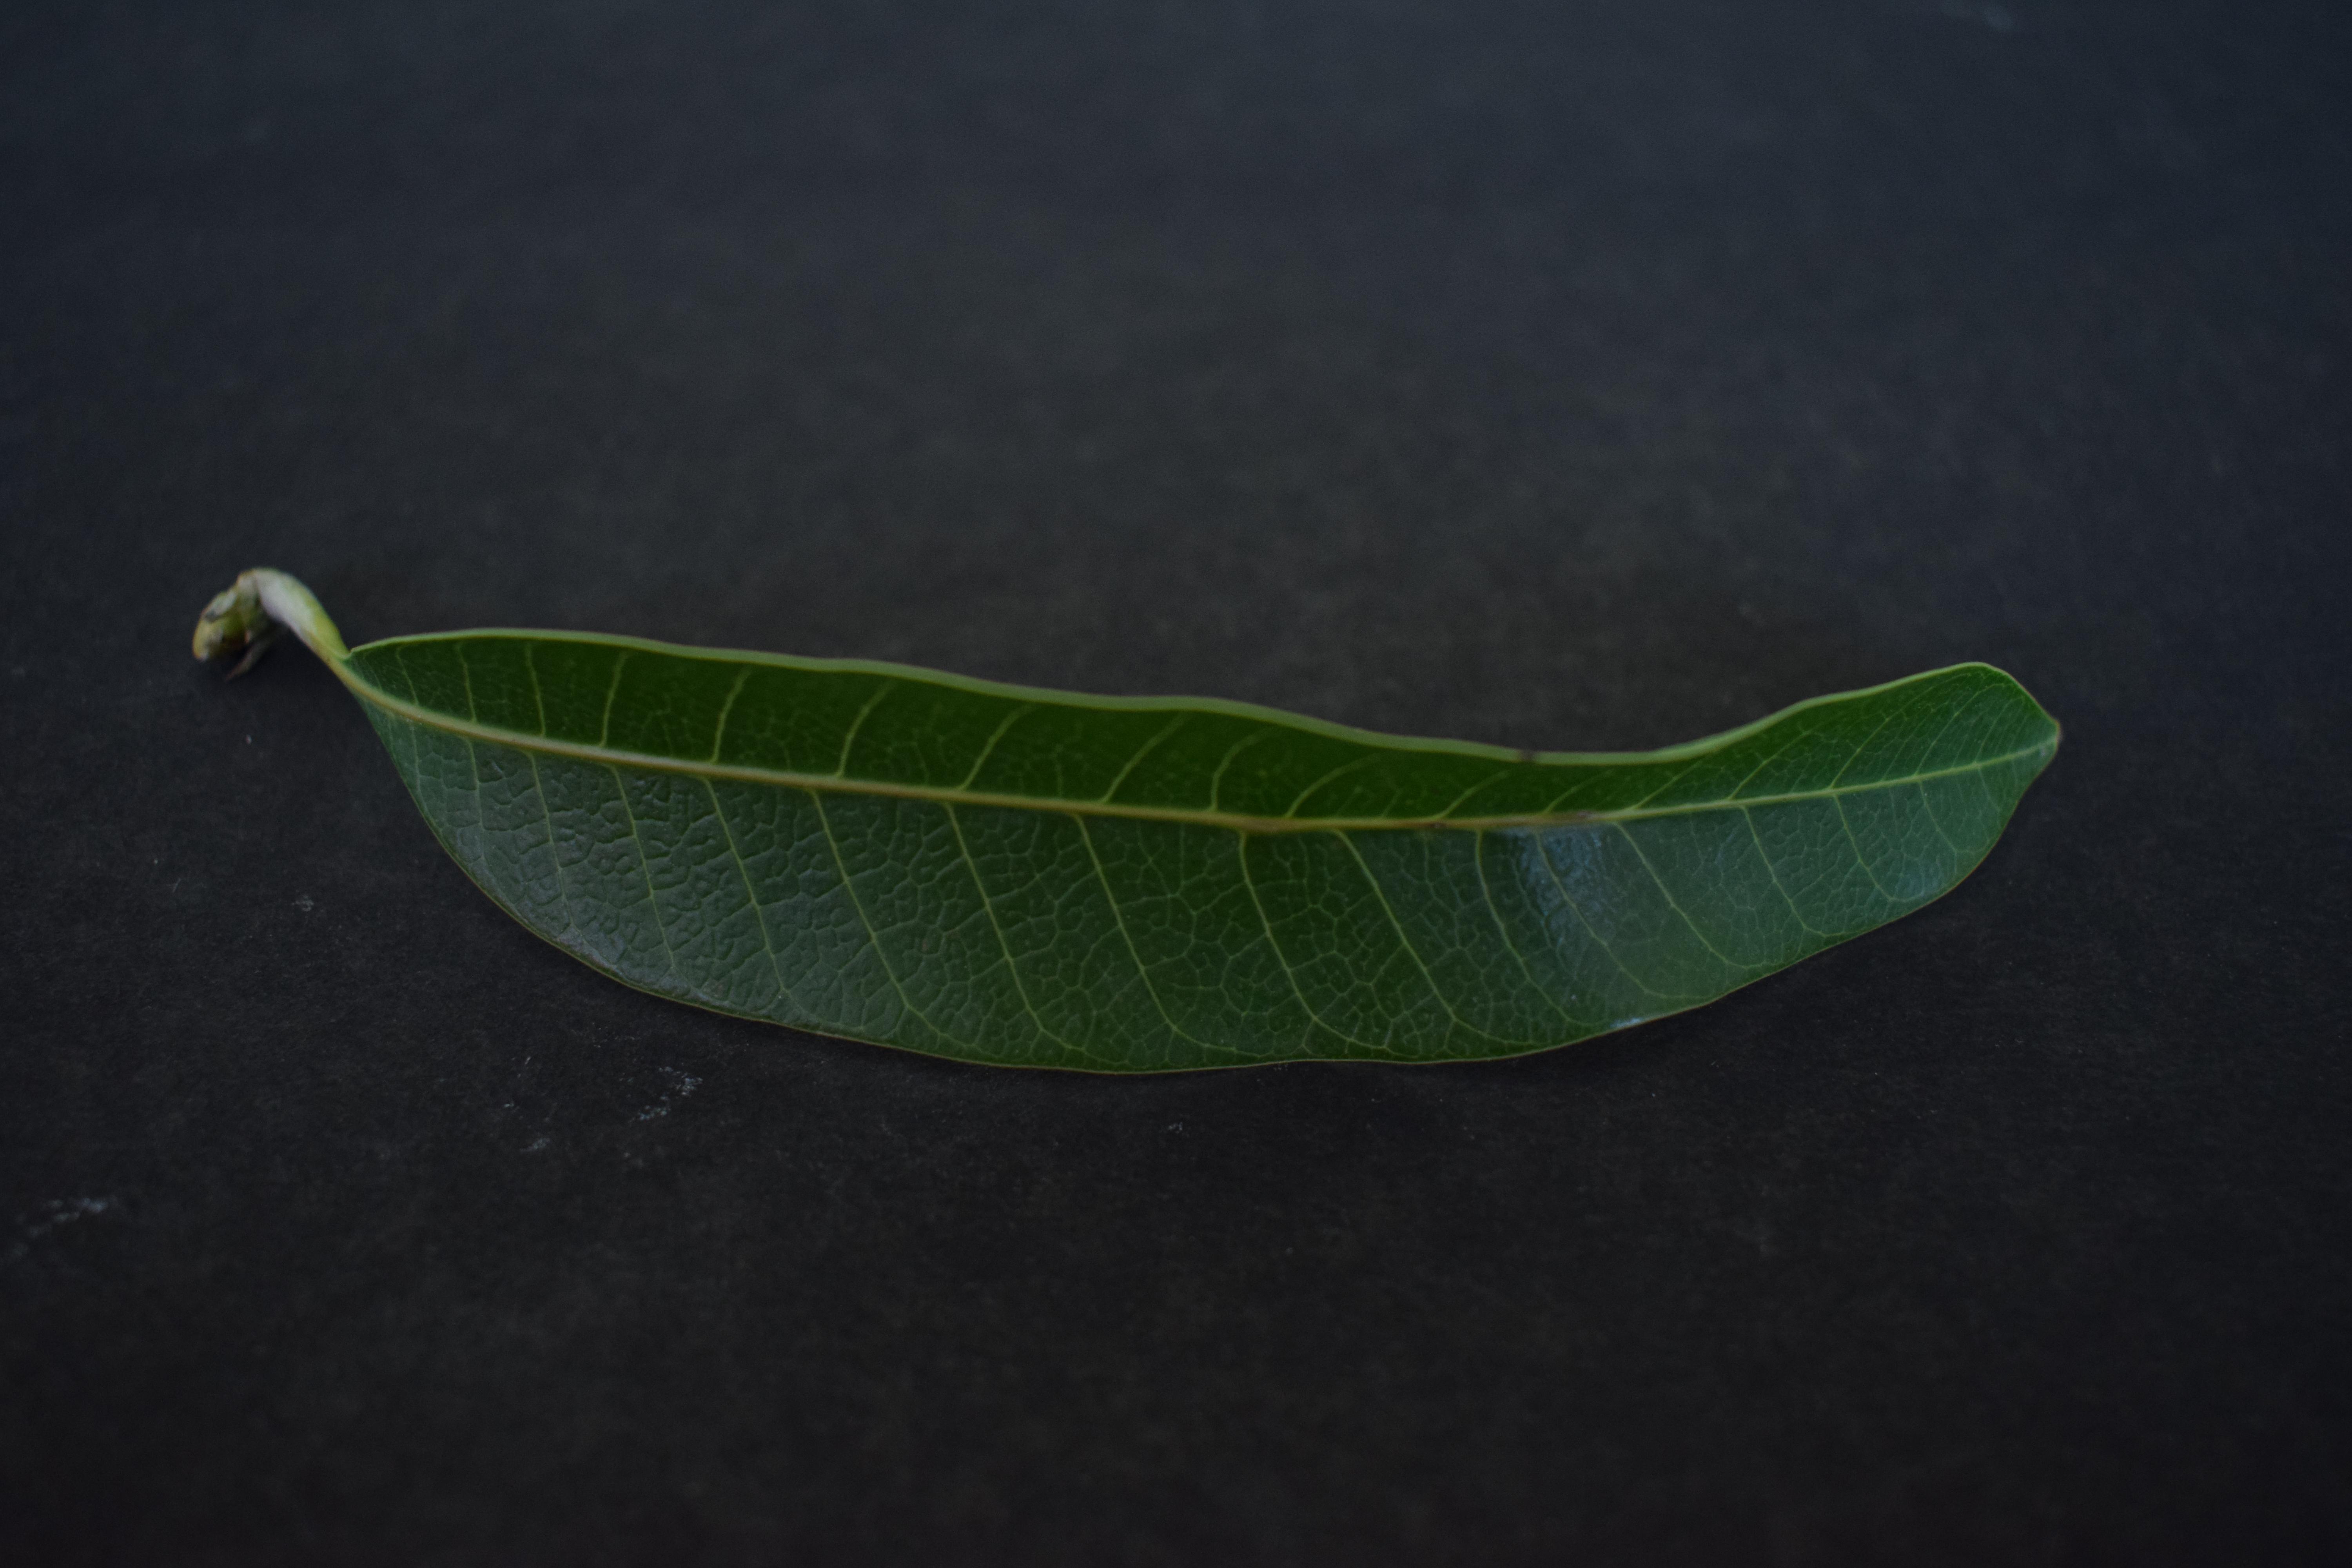
Plant species: Mango